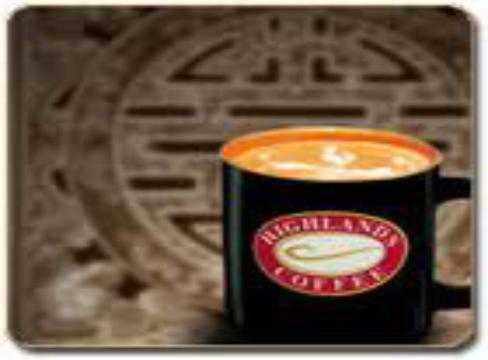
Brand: Highlands Coffee
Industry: Food